San Damaso Ecclesiastical University

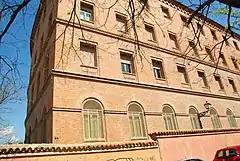
Central headquarters of the San Dámaso University in Madrid

Finally, in 2011 the Institute of Canon Law also became a Faculty of Law. In this same year, the Holy See, through the Congregation for Catholic Education erects "San Damaso" on June 28 as Ecclesiastical University. Javier Prades Lopez was appointed delegate of the archbishop of Madrid, Antonio Maria Rouco Varela. On the 3rd of October of the same year he presided the first solemn inauguration as a university in the company of Zenon Grocholewski, cardinal prefect of the Congregation for Catholic Education, who gave the inaugural lesson.